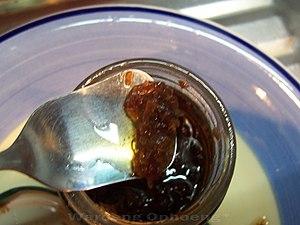
La sauce XO est une sauce épicée aux fruits de mer originaire de Hong Kong. On la trouve essentiellement dans les régions du sud de la Chine telle que dans la province du Guangdong.